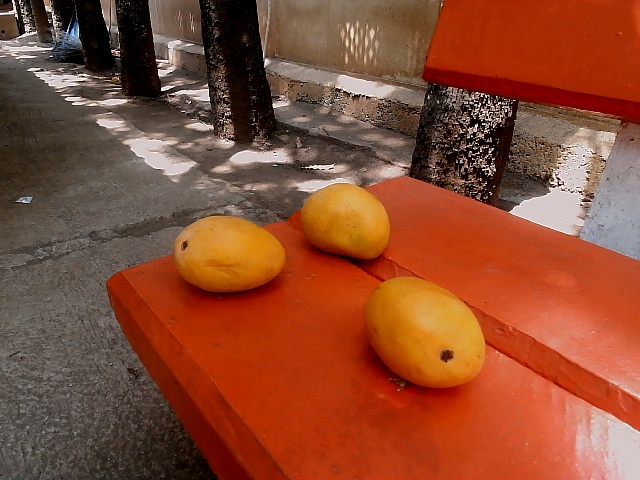
Label: Ripe_Mango